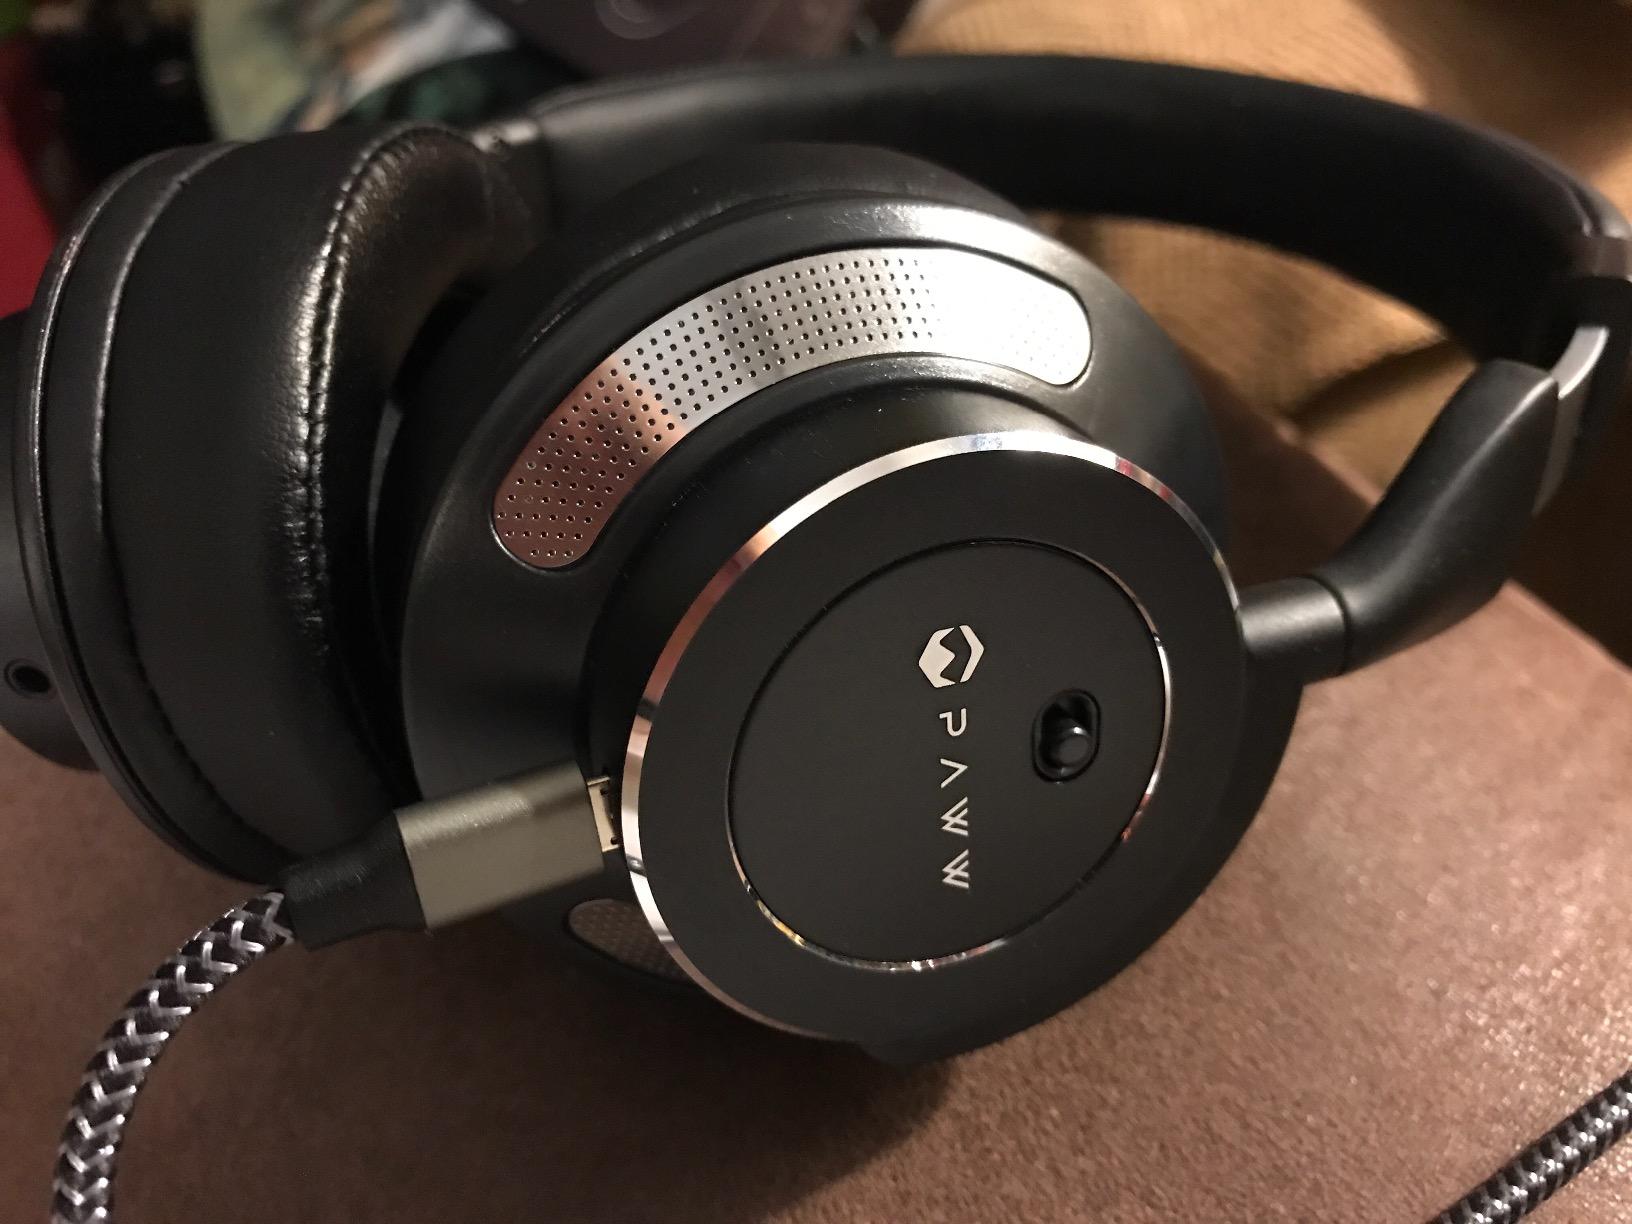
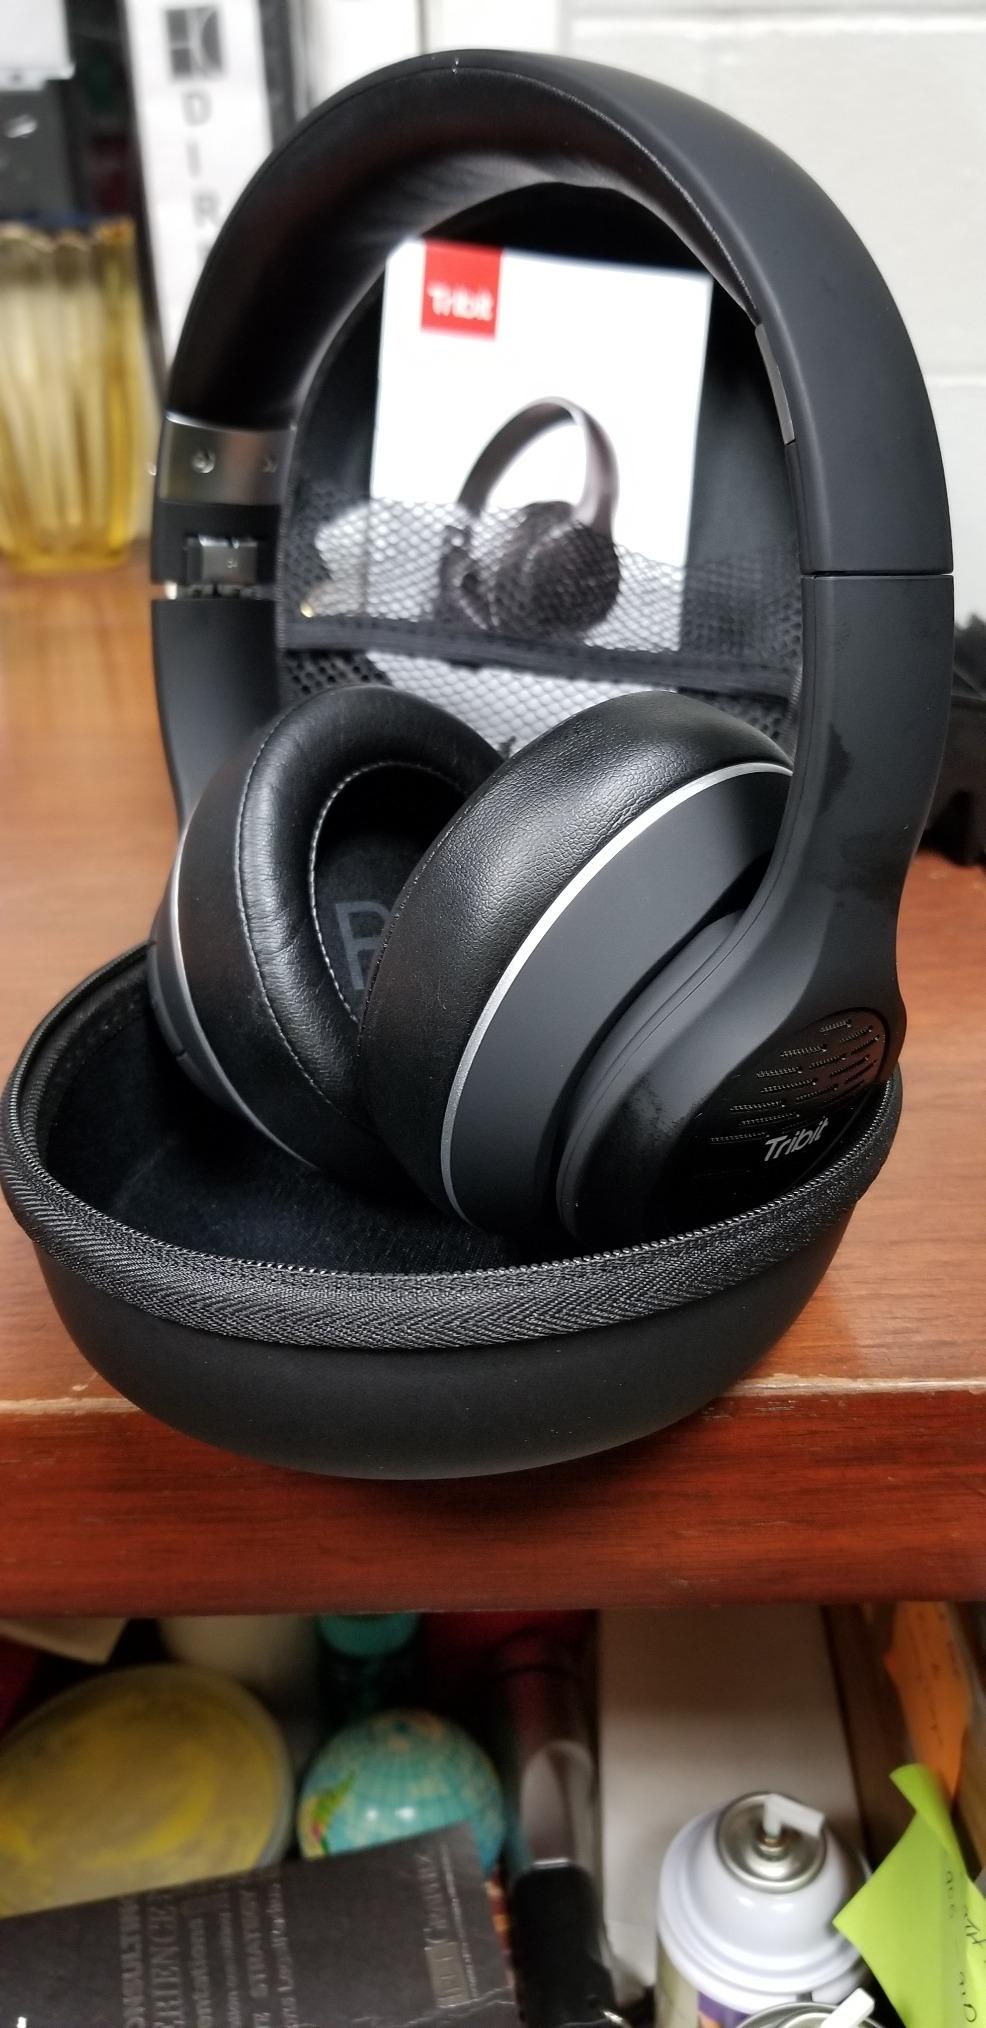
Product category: headphones
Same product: no